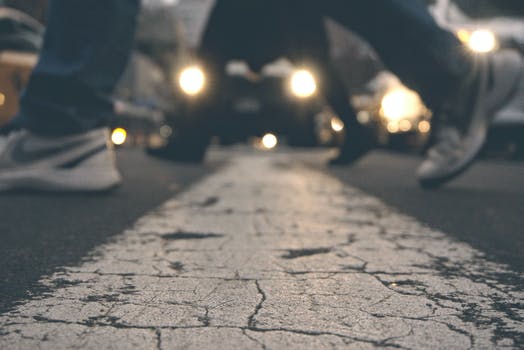
Label: No Watermark